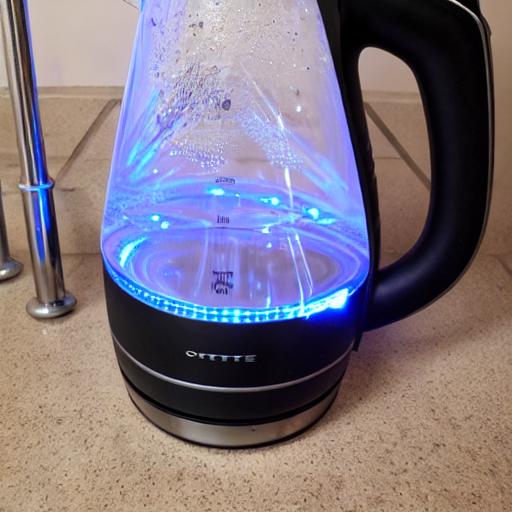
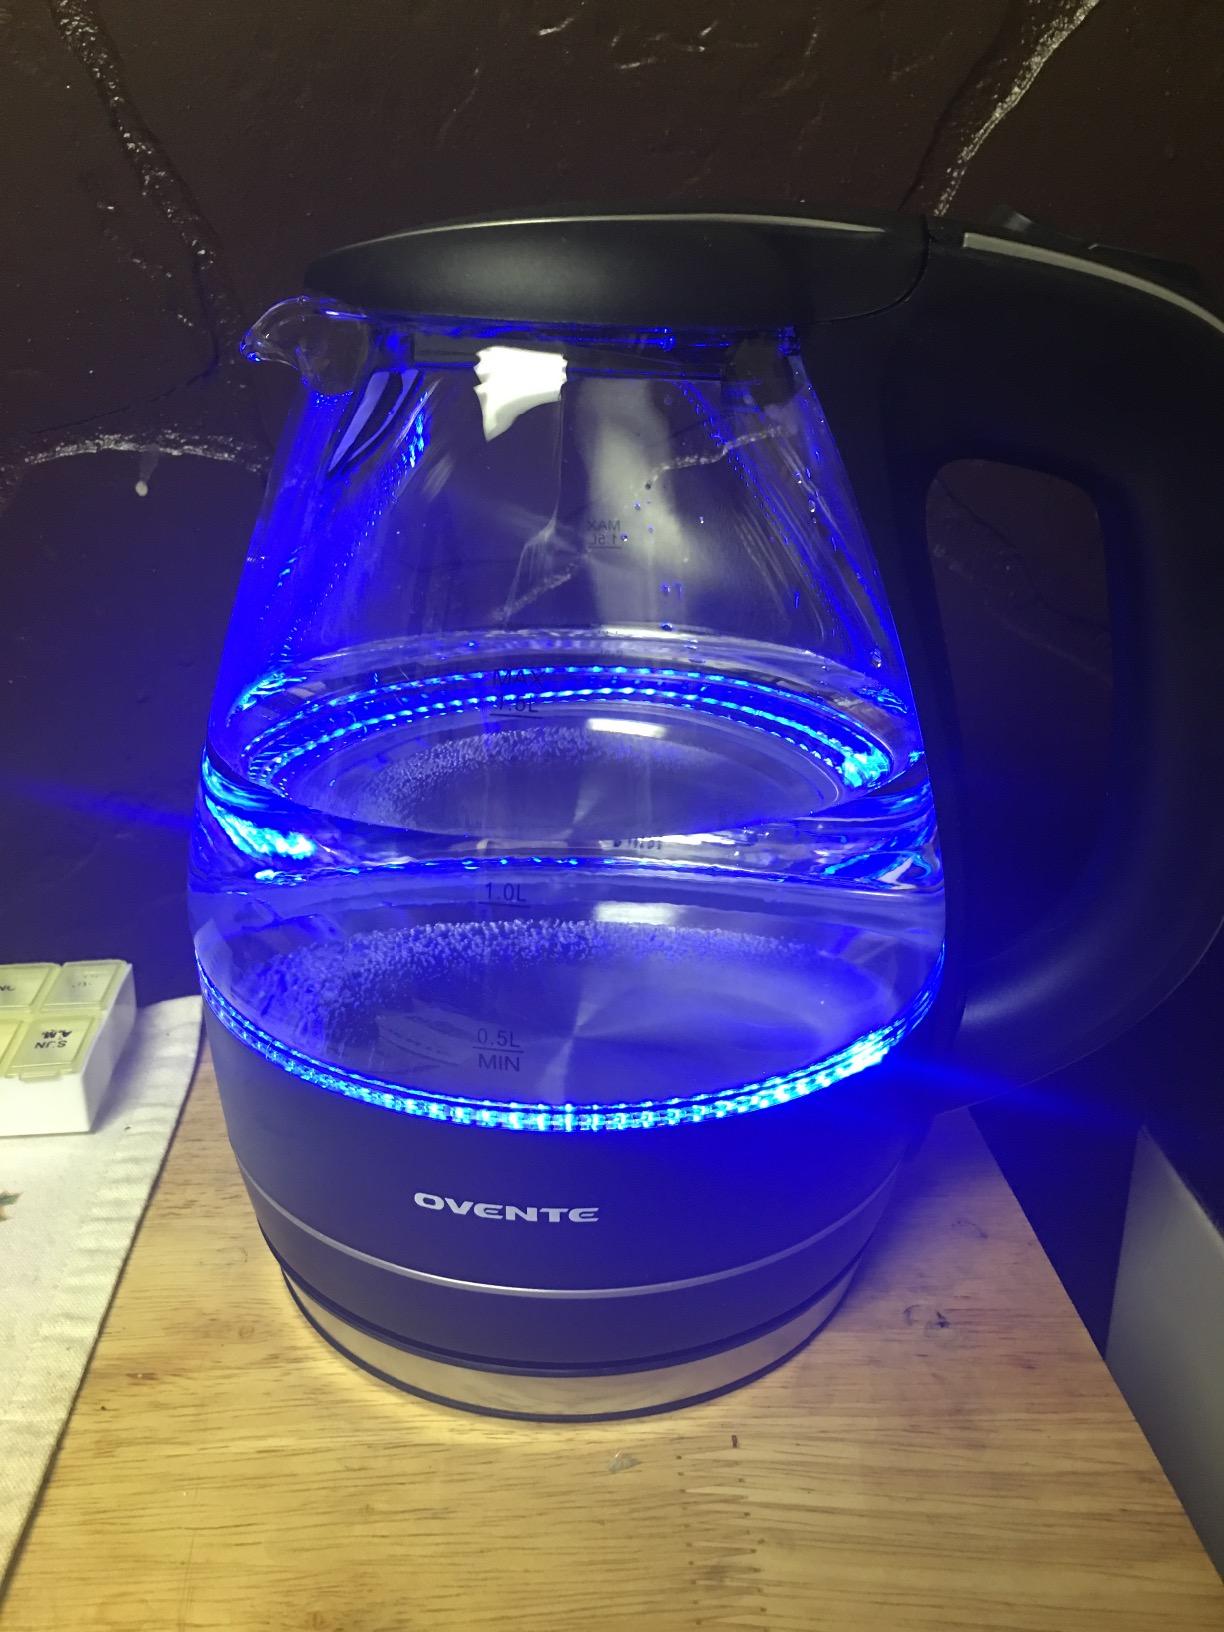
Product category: items_kettle
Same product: no